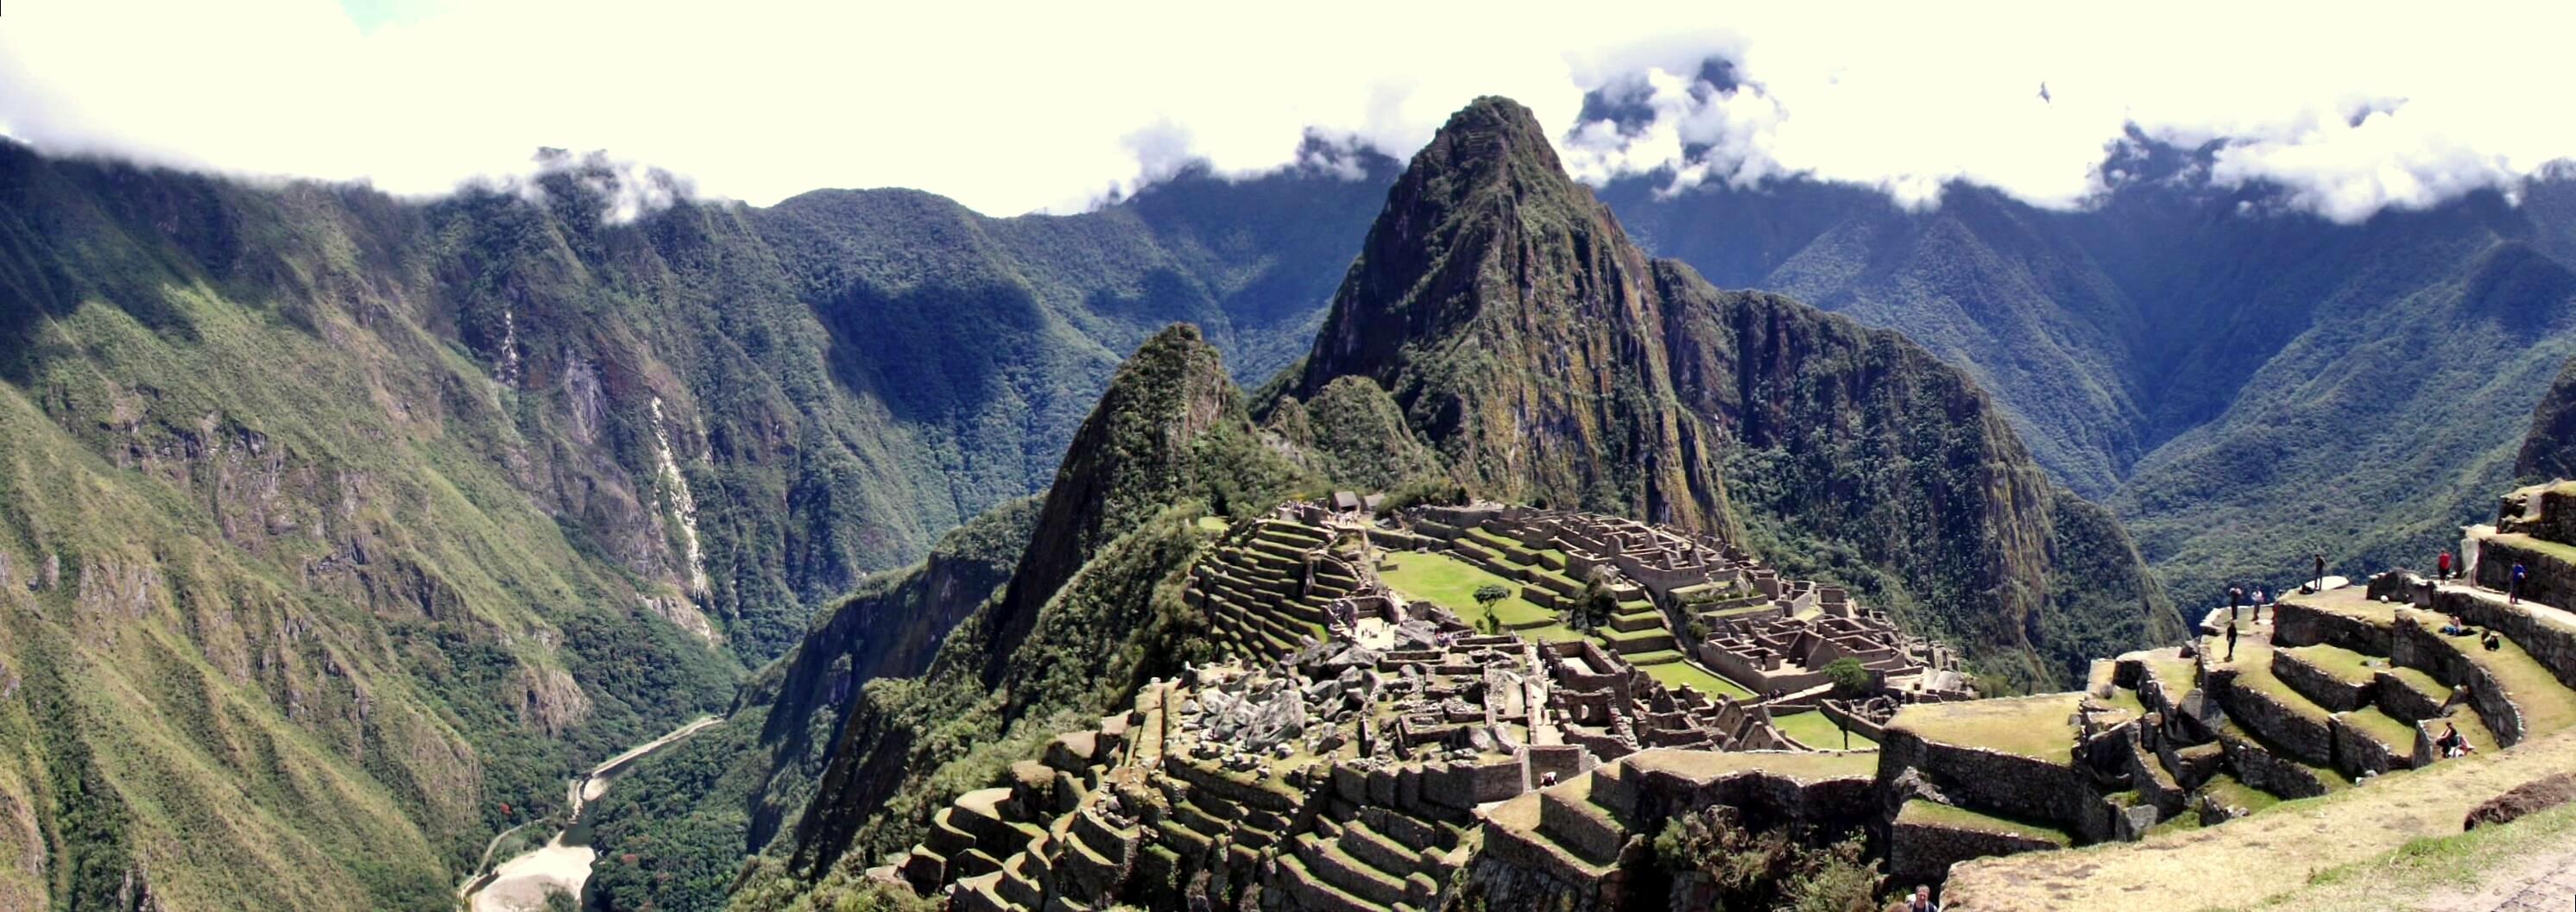
landscape, wilderness, mountain, adventure, old, city, valley, mountain range, panorama, canyon, national park, ridge, peru, inca, mountains, alps, plateau, history, ecosystem, landform, mountain pass, machu pichu, geographical feature, mountainous landforms